Bismarck ringed python

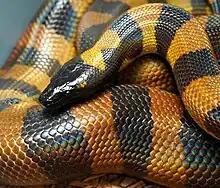
Close up of an adult Bismarck Ringed Python.

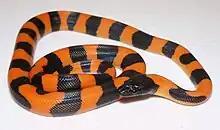
Young BRP with its characteristic bright orange and jet-black coloration.

Found on the islands of the Bismarck Archipelago, including Umboi, New Britain, Gasmata (off the southern coast), Duke of York and nearby Mioko, New Ireland and nearby Tatau (off the east coast), the New Hanover Islands and Nissan Island, the type locality given is "Nouvelle Irlande" (New Ireland). The Bismarck ringed python inhabits rain forests in open and/or cultivated areas, and is often found in piles of coconut husks.